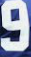
Number: 9